Colonsay Farm

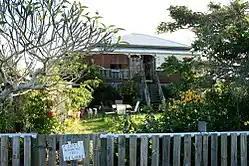
Colonsay Farm (former Doolong Farm), 2006

Colonsay Farm is a heritage-listed farm at 125 Doolong Road, Kawungan, Fraser Coast Region, Queensland, Australia. It was built in 1909. It is also known as Doolong Farm. It was added to the Queensland Heritage Register on 11 March 2011.